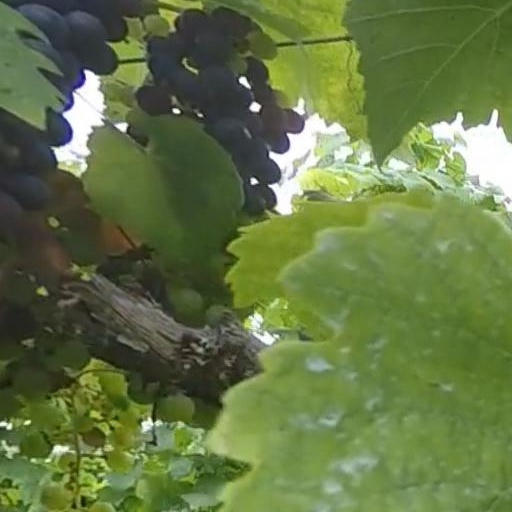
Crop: grape